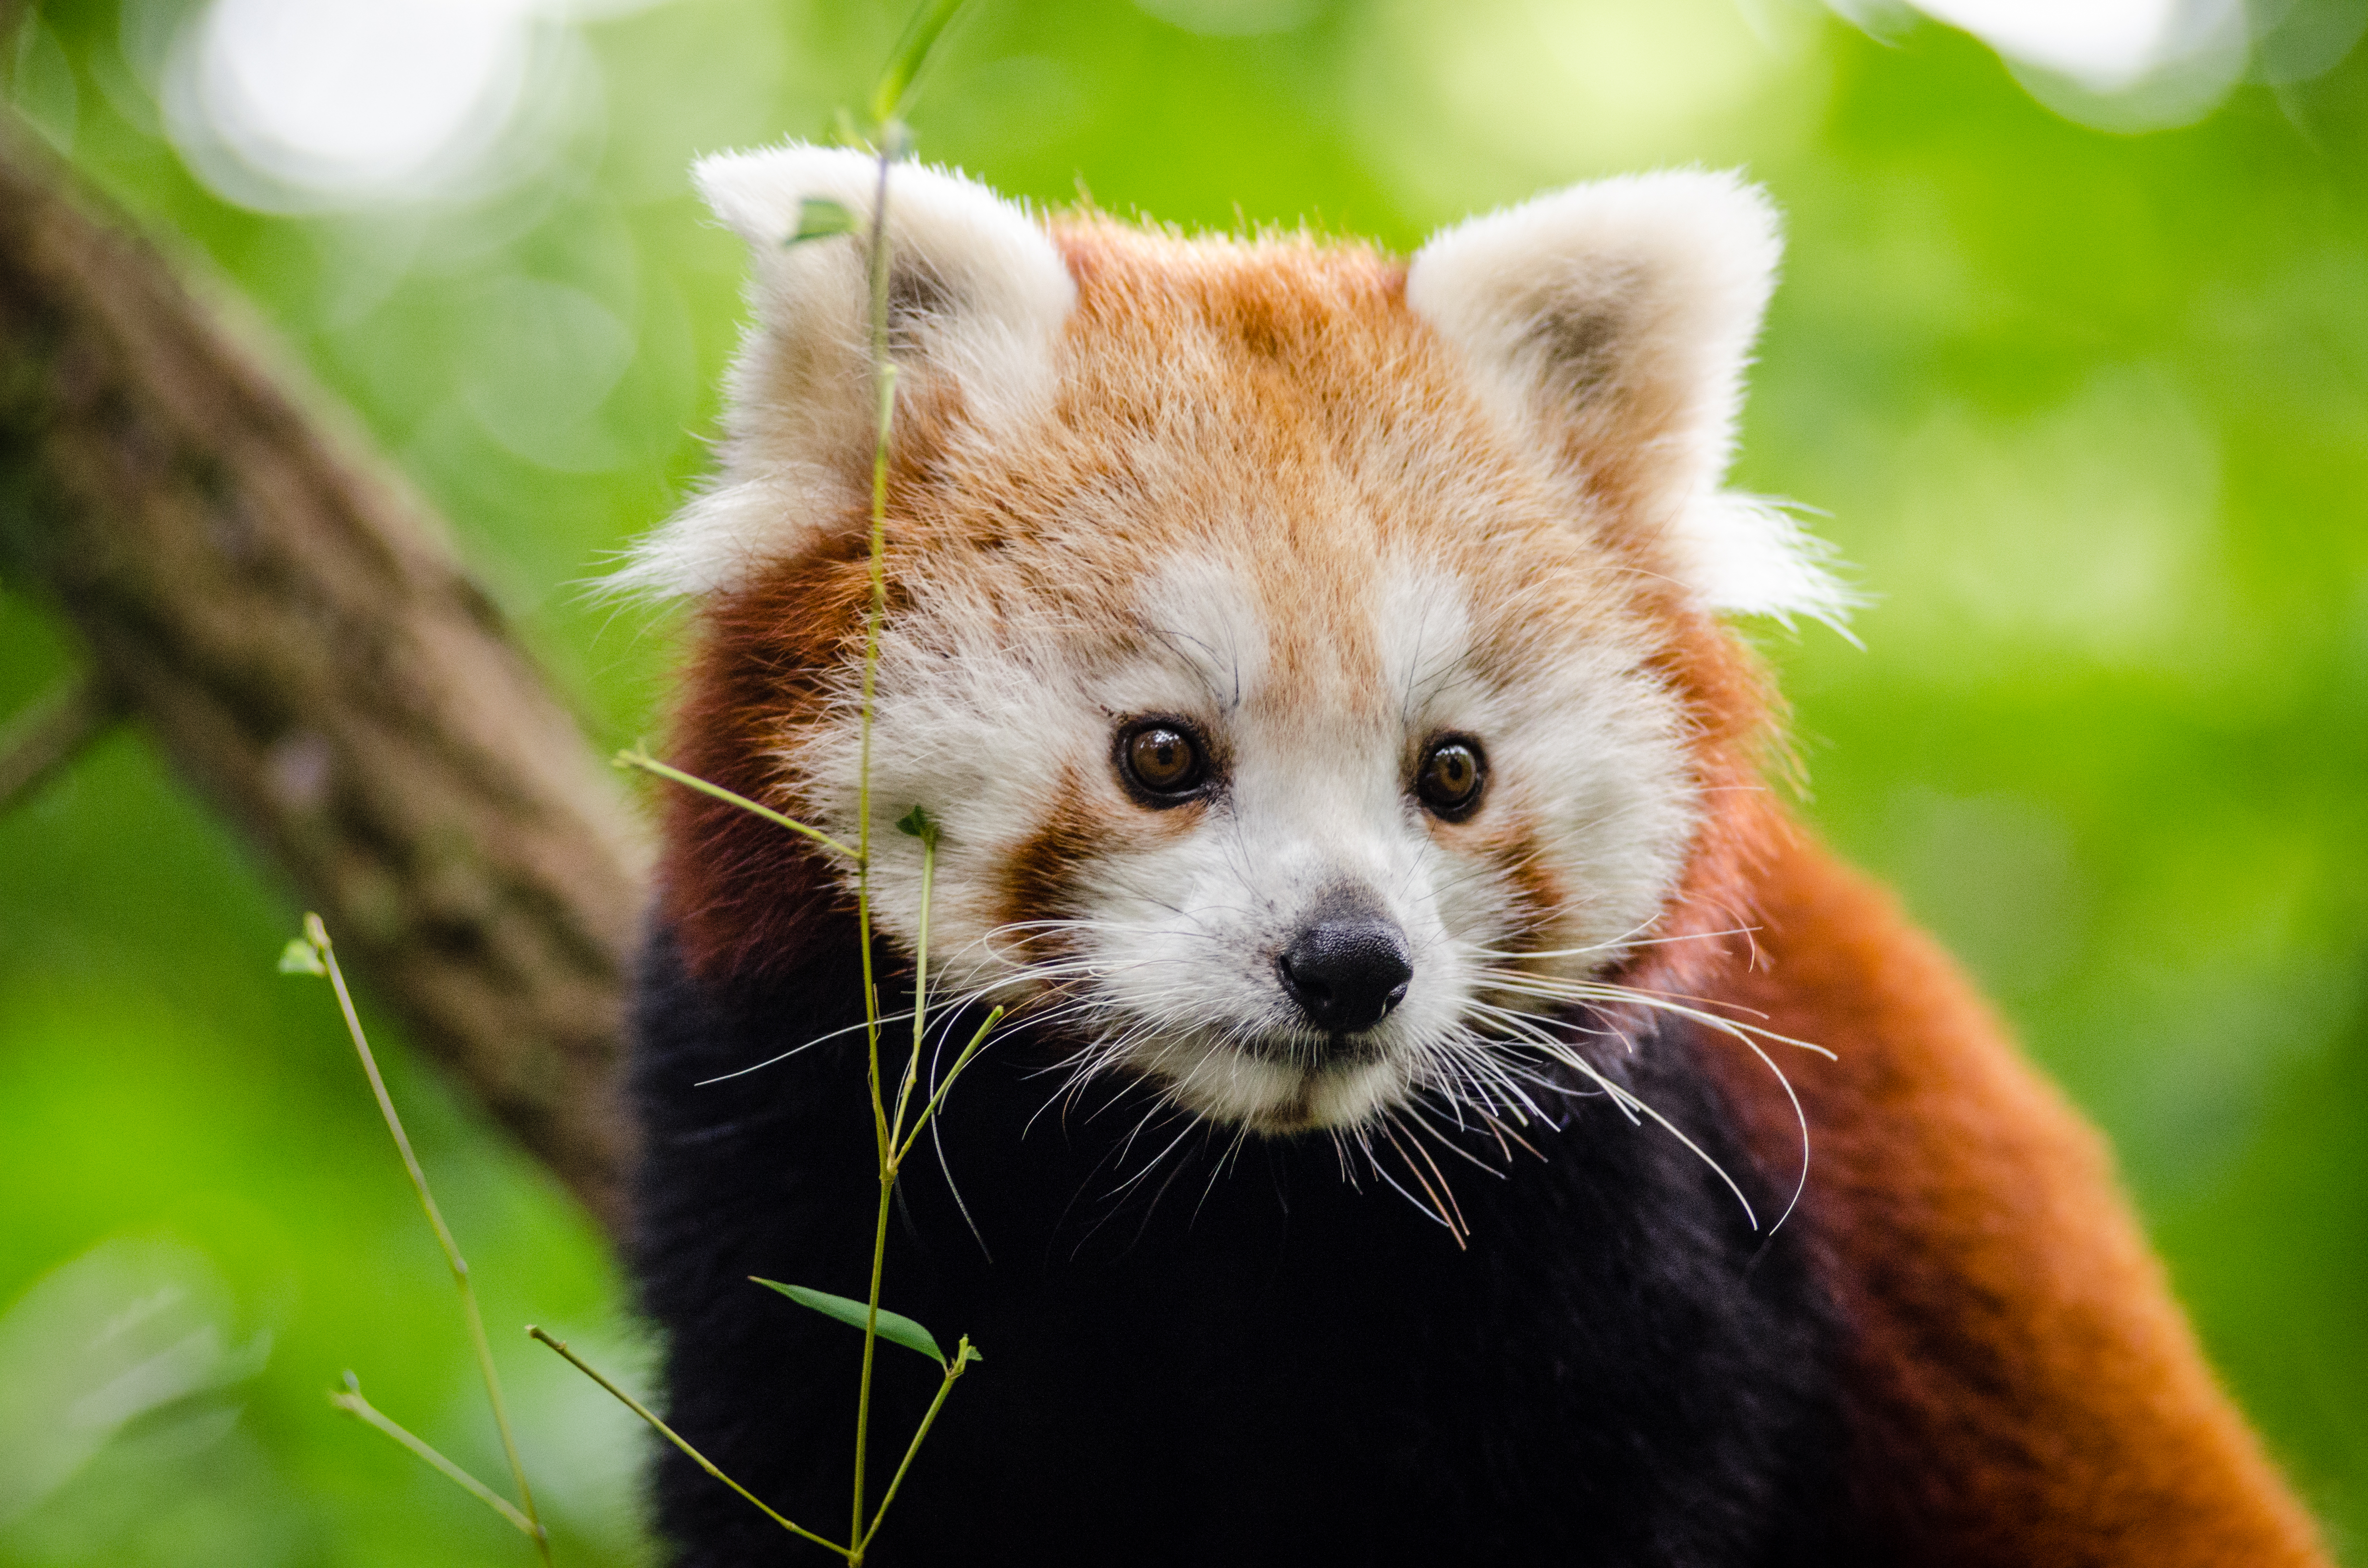
tree, nature, bokeh, vintage, sweet, rain, wet, animal, cute, female, wildlife, zoo, fur, orange, young, green, high, red, mammal, nikon, fauna, red panda, panda, face, nose, whiskers, tail, animals, ears, endangered, vertebrate, germany, deutschland, natur, tier, iso, ss, fell, regen, grn, gesicht, baum, adorable, bamboo, d7000, roter, kleiner, niedlich, sues, suess, species, bedrohte, tierart, tierpark, weiblich, jungtier, jung, ohren, schwanz, nase, bedroht, ailurus, fulgens, moist, feucht, dog breed group